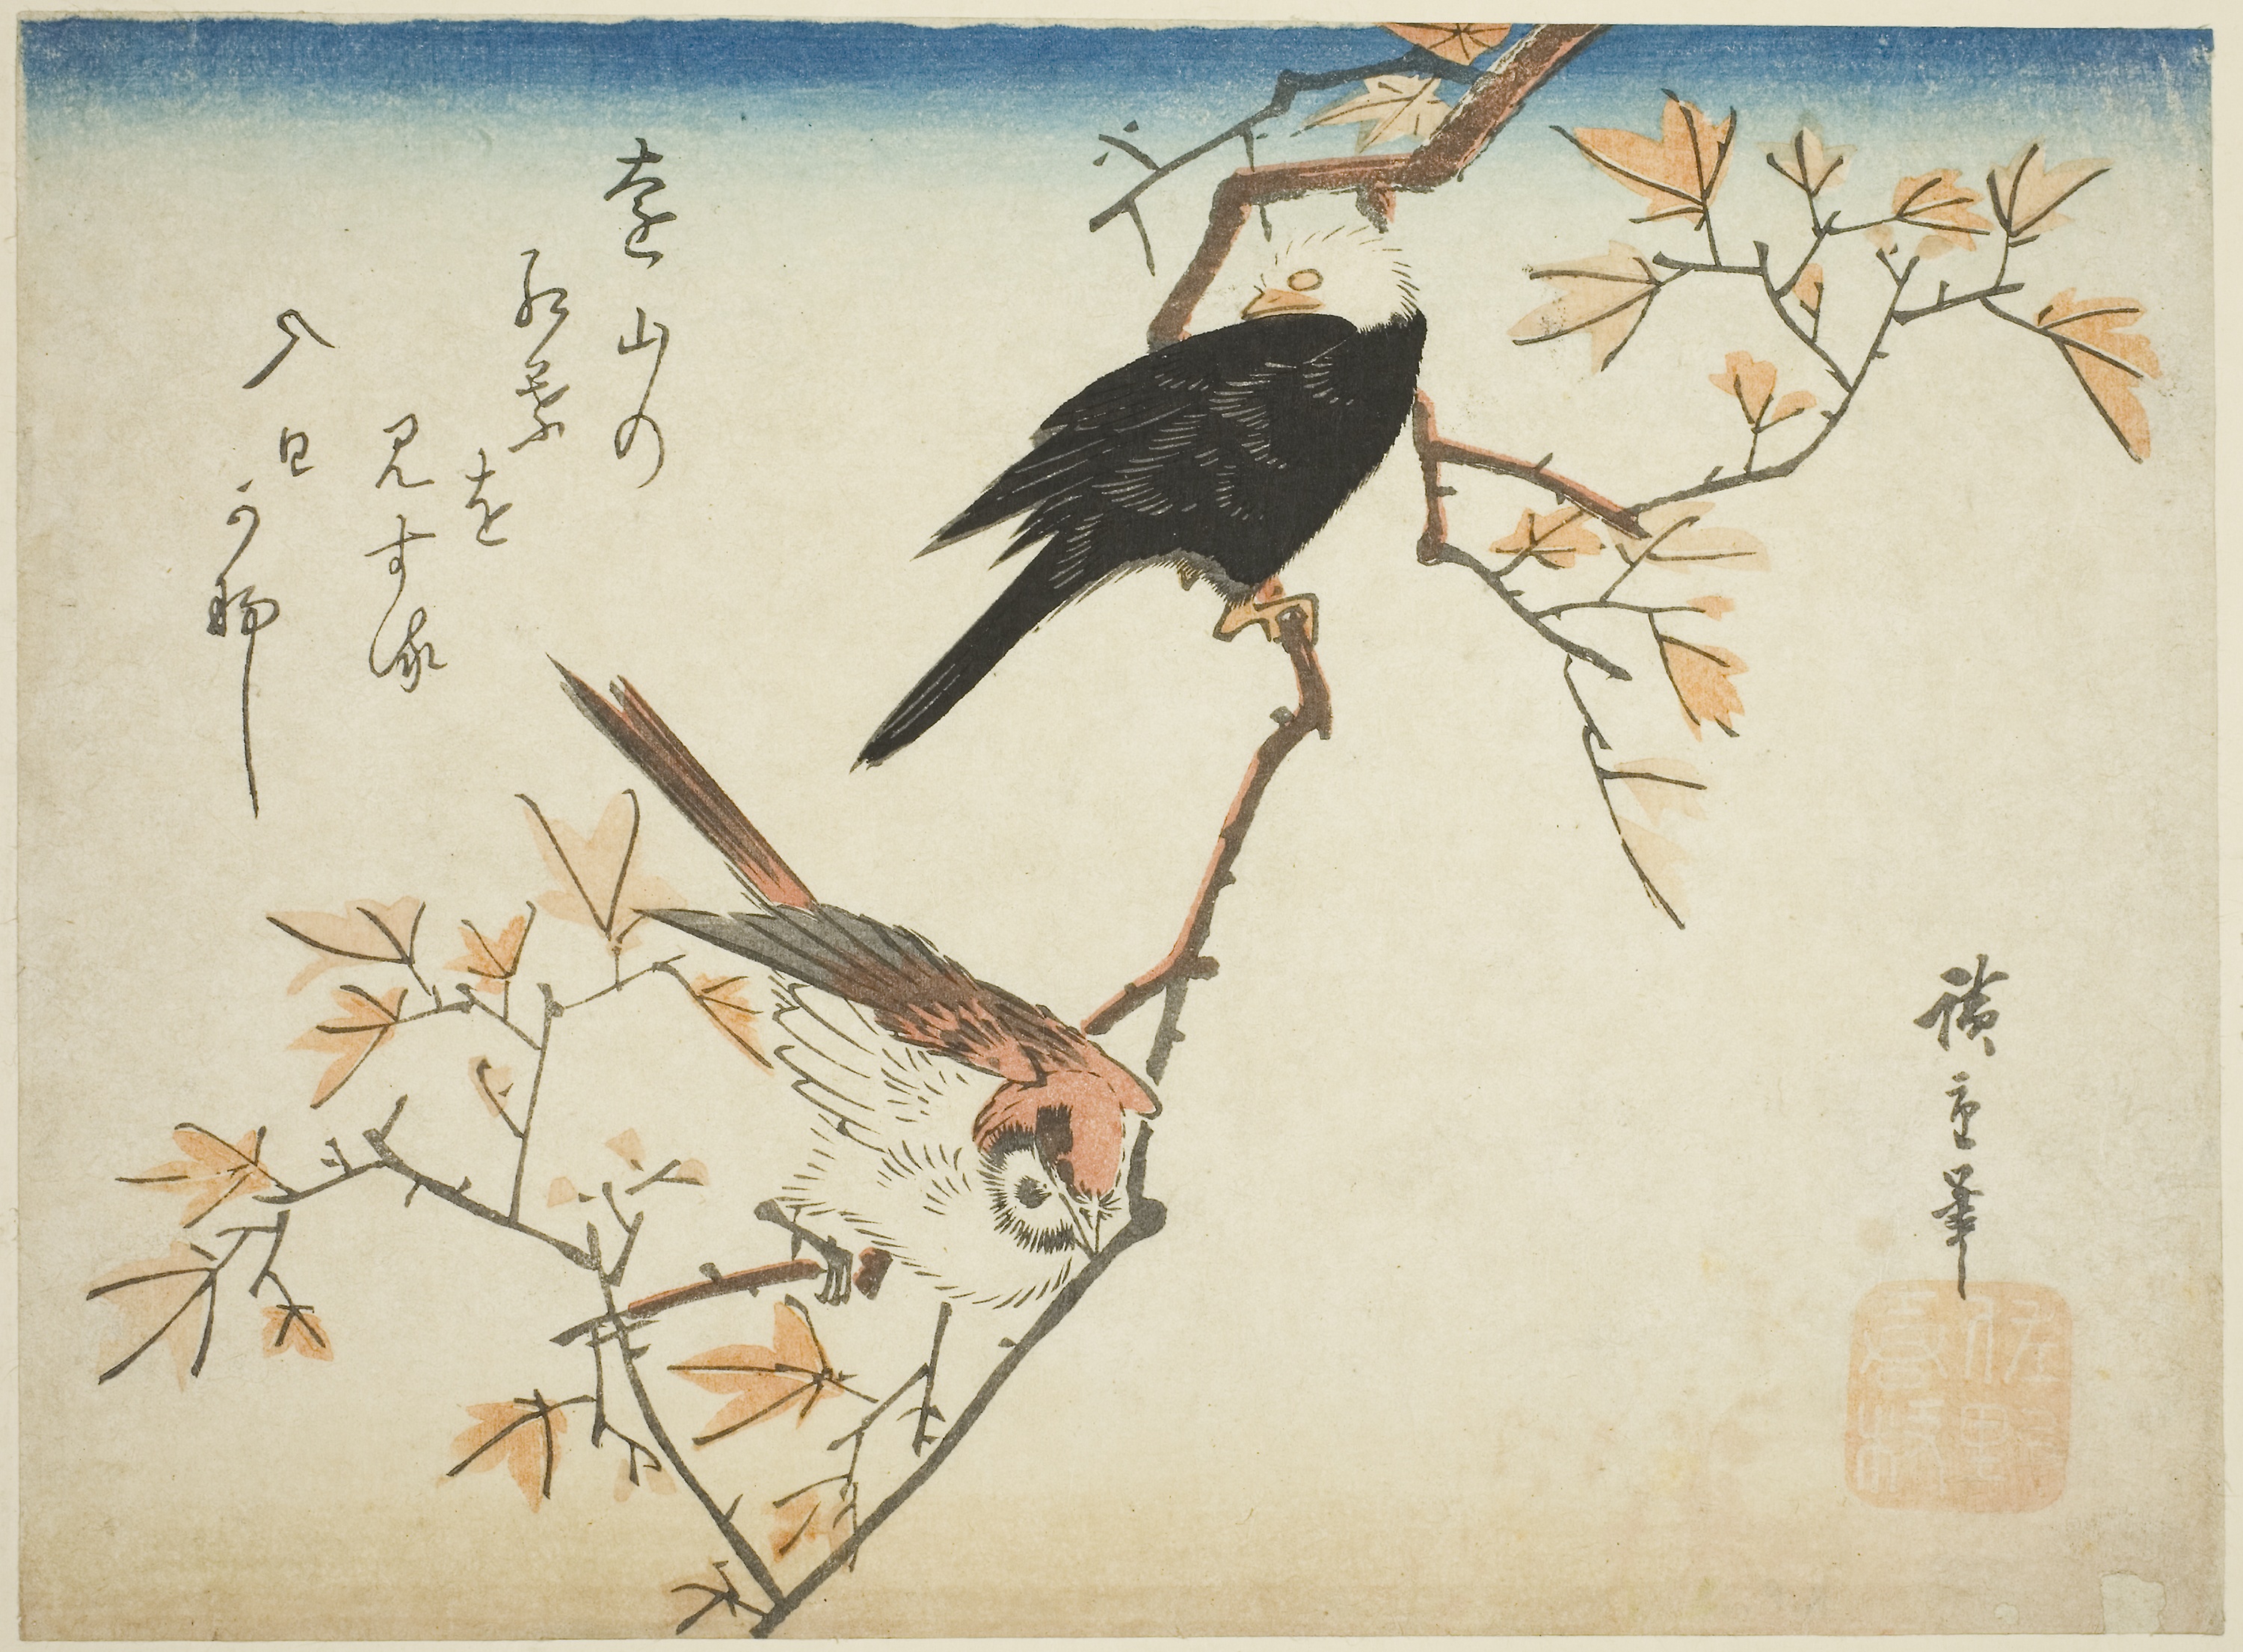
bird, botany, branch, twig, blackbird, perching bird, crow, songbird, painting, illustration, crow like bird